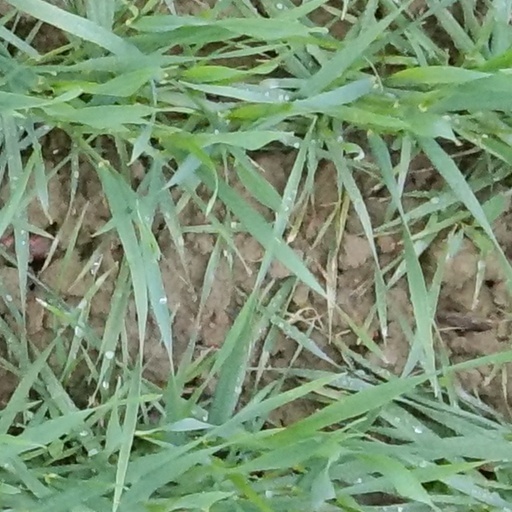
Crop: wheat